Answer in natural language. Is colorful landscape painting further away or in front of black floating bed with platform base and rectangular headboard? Choose between the following options: further away or in front
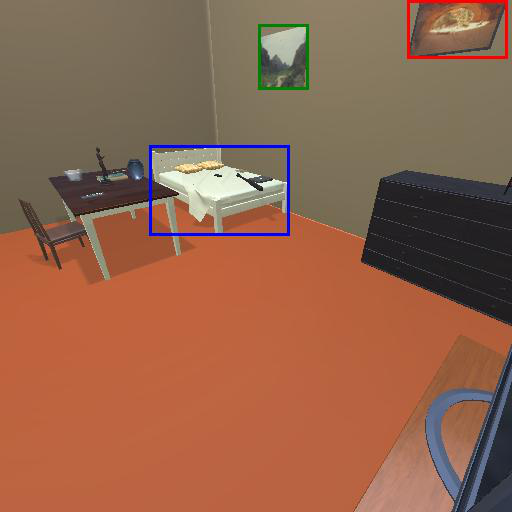
<answer>in front</answer>